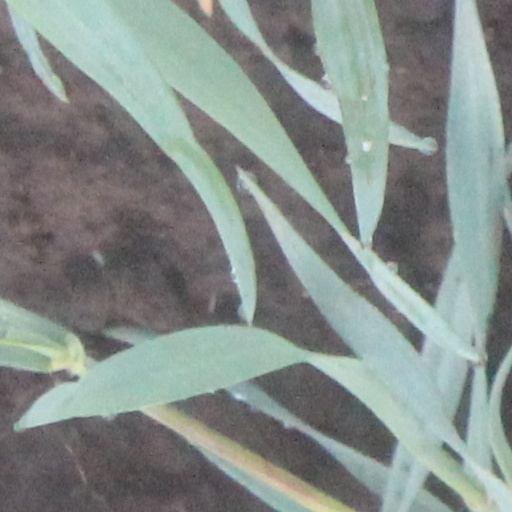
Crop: wheat